Larochette Castle

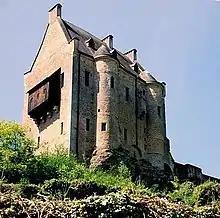
Larochette Castle: main building

The earliest references to the castle are from the end of the 11th century and during the 12th century when the lords of Larochette were flag bearers for the counts of Luxembourg. The family proliferated leading to the construction of the five stately houses which are separate from the main structure. They include the Homburg Manor (1350) and the Créhange Manor (1385) both of which have now been restored. The "Verlorenkost" (literally Lost Food) watchtower also stands alone on the south side. The legend goes that the cook was carrying pots full of food when she stumbled, breaking everything.